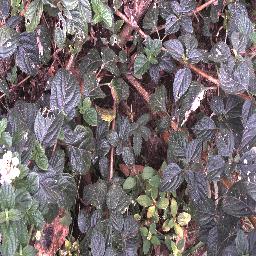
Label: lantana